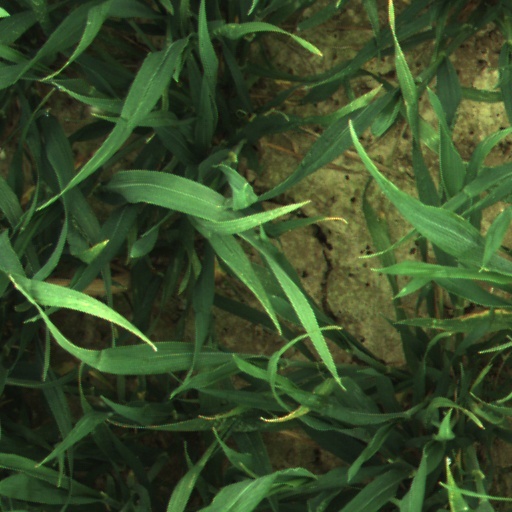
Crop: wheat